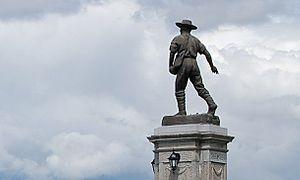
Statue du semeur de Grande-Anse
Grande-Baie est un ancien village du Québec.
Saguenay est une ville de la région du Saguenay–Lac-Saint-Jean au Québec. Située dans une vallée aux abords de la rivière Saguenay, elle est en amont du fjord du Saguenay et en aval du horst de Kénogami. Du nord au sud, elle s’étend de la rive nord du Saguenay au massif des Laurentides. Sa superficie totale est de 1 136 km². Avec ses 146 593 habitants, elle occupe la huitième place des villes les plus peuplées au Québec. À titre de région métropolitaine de recensement, Saguenay possède une population de 162 416 habitants
La Société des vingt-et-un est un groupe de 21 investisseurs et pionniers, originaires de La Malbaie dans Charlevoix. En 1838, Ils s'installent à Grande-Baie pour l'exploitation du pin blanc et du même coup lancent la colonisation de la région du Saguenay-Lac-Saint-Jean. La société est achetée par William Price en 1842.
La Baie est un des trois arrondissements urbains de la ville de Saguenay, au Québec. Avant les réorganisations municipales québécoises de 2002, il était reconnu comme Ville de la Baie, une municipalité regroupant les secteurs Grande-Baie, Bagotville et Port-Alfred depuis 1976.